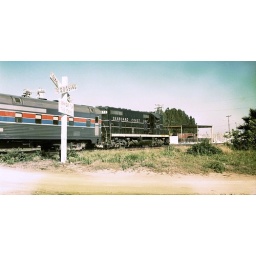
Moving some Amtrak sleeping cars in railroad yard in 1975